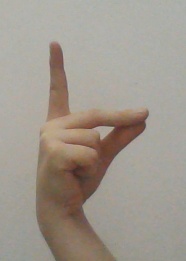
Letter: ta